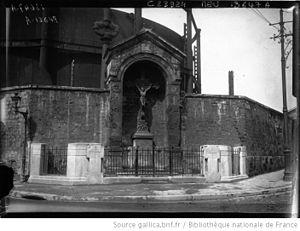
Le calvaire rue d'Aubervilliers en 1924, par l'agence Meurisse. Les gazomètres, le fronton et le muret de protection sont toujours présents.
La rue de l'Évangile est une voie de Paris, en France.
La croix de l'Évangile est une croix monumentale de Paris, en France. Il s'agit de la dernière croix de carrefour de la ville.